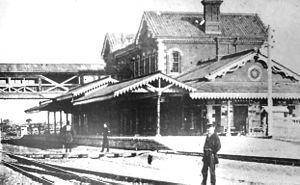
La gare d'Osaka est une des principales gares de la ville d'Osaka au Japon. Exploitée par JR West, elle se trouve dans le quartier d'Umeda, dans l'arrondissement de Kita.